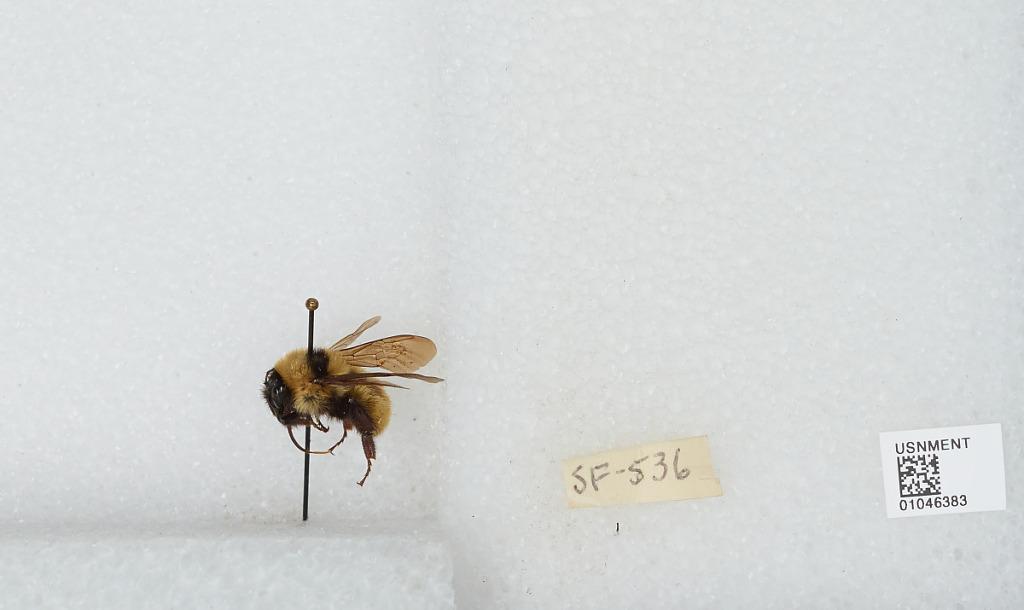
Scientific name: Bombus sp.